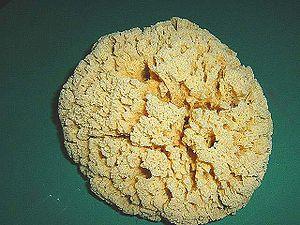
L'éponge est un objet d'origine animale ou synthétique.